Henrik Lax

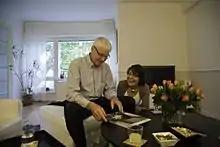
Henrik and his wife Anna-Kristina Lax at their home, 2013

Henrik Lax (born Rolf Henrik Richard Lax on 6 May 1946 in Helsinki) is a Finnish politician and former